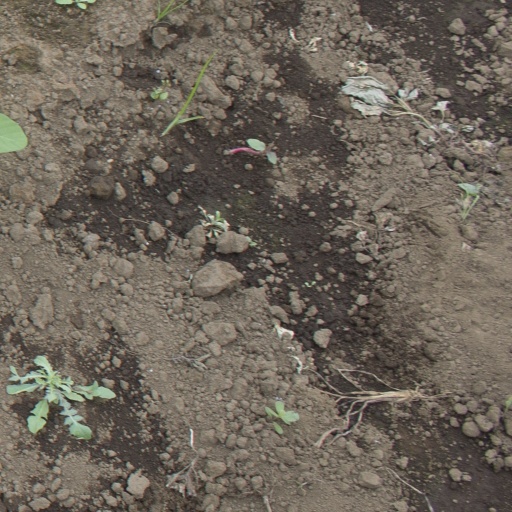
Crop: soybean